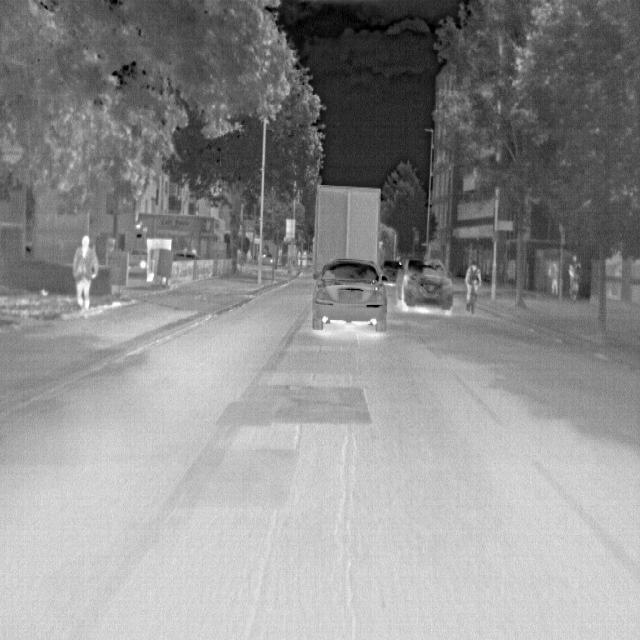
Detected objects:
label: person
label: person
label: person
label: person